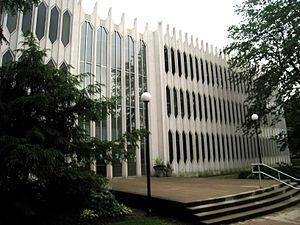
Le Conservatoire de musique d’Oberlin est une école de musique fondée en 1865 à Oberlin par George Allen, élève de Robert Schumann à Leipzig. C’est le plus ancien conservatoire en fonctionnement continu aux États-Unis.